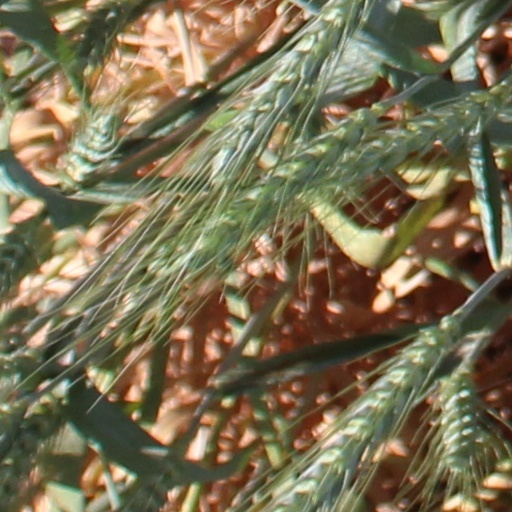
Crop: wheat